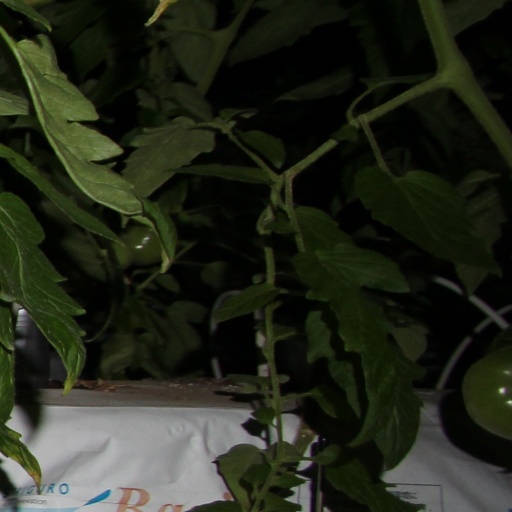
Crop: tomato